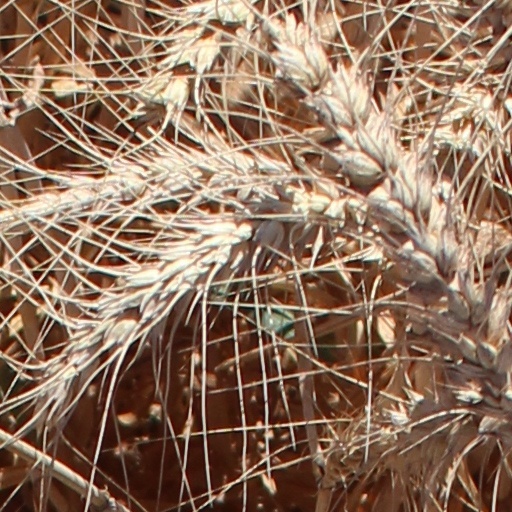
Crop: wheat